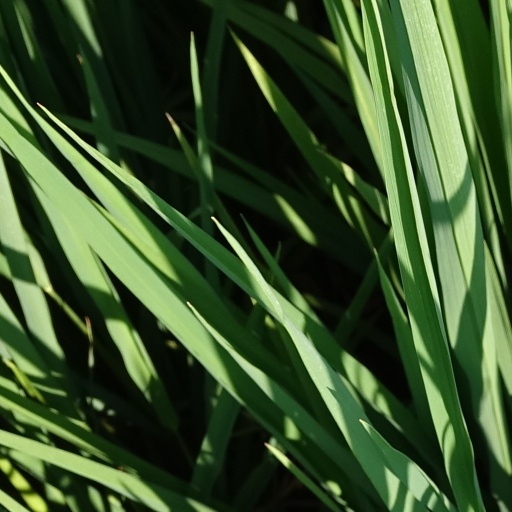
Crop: rice